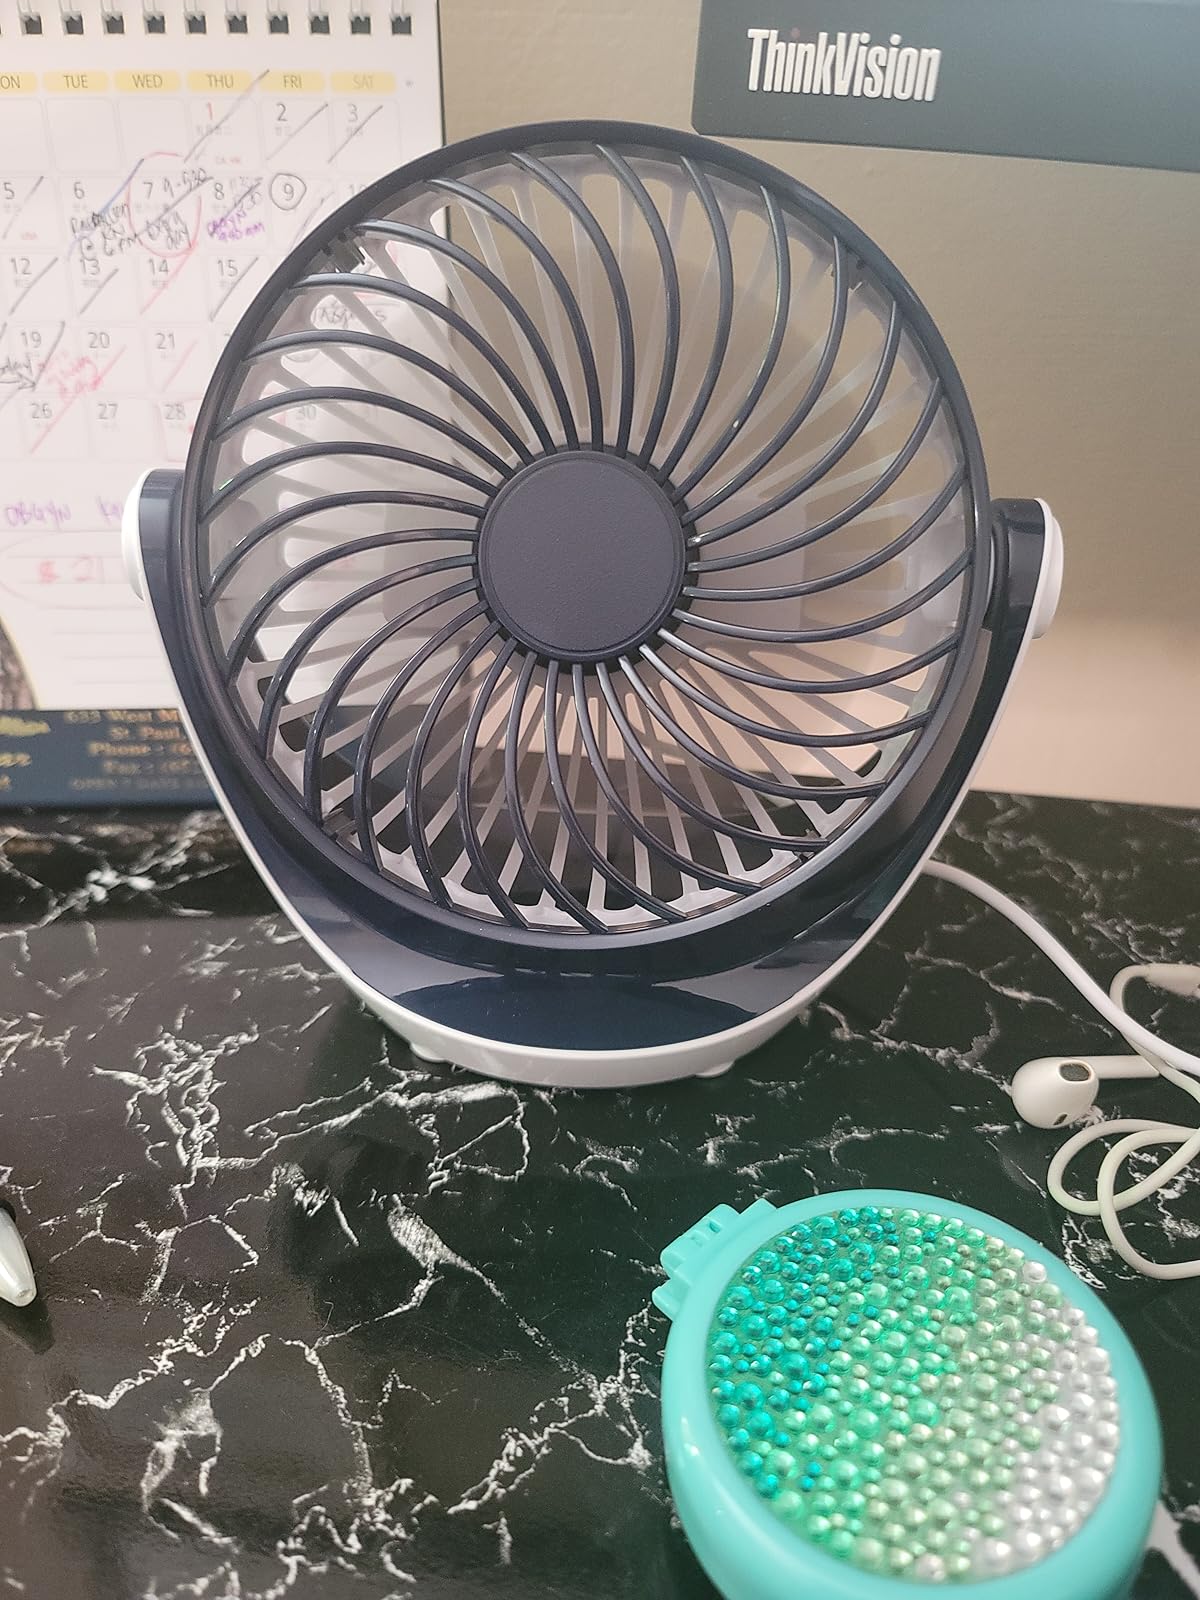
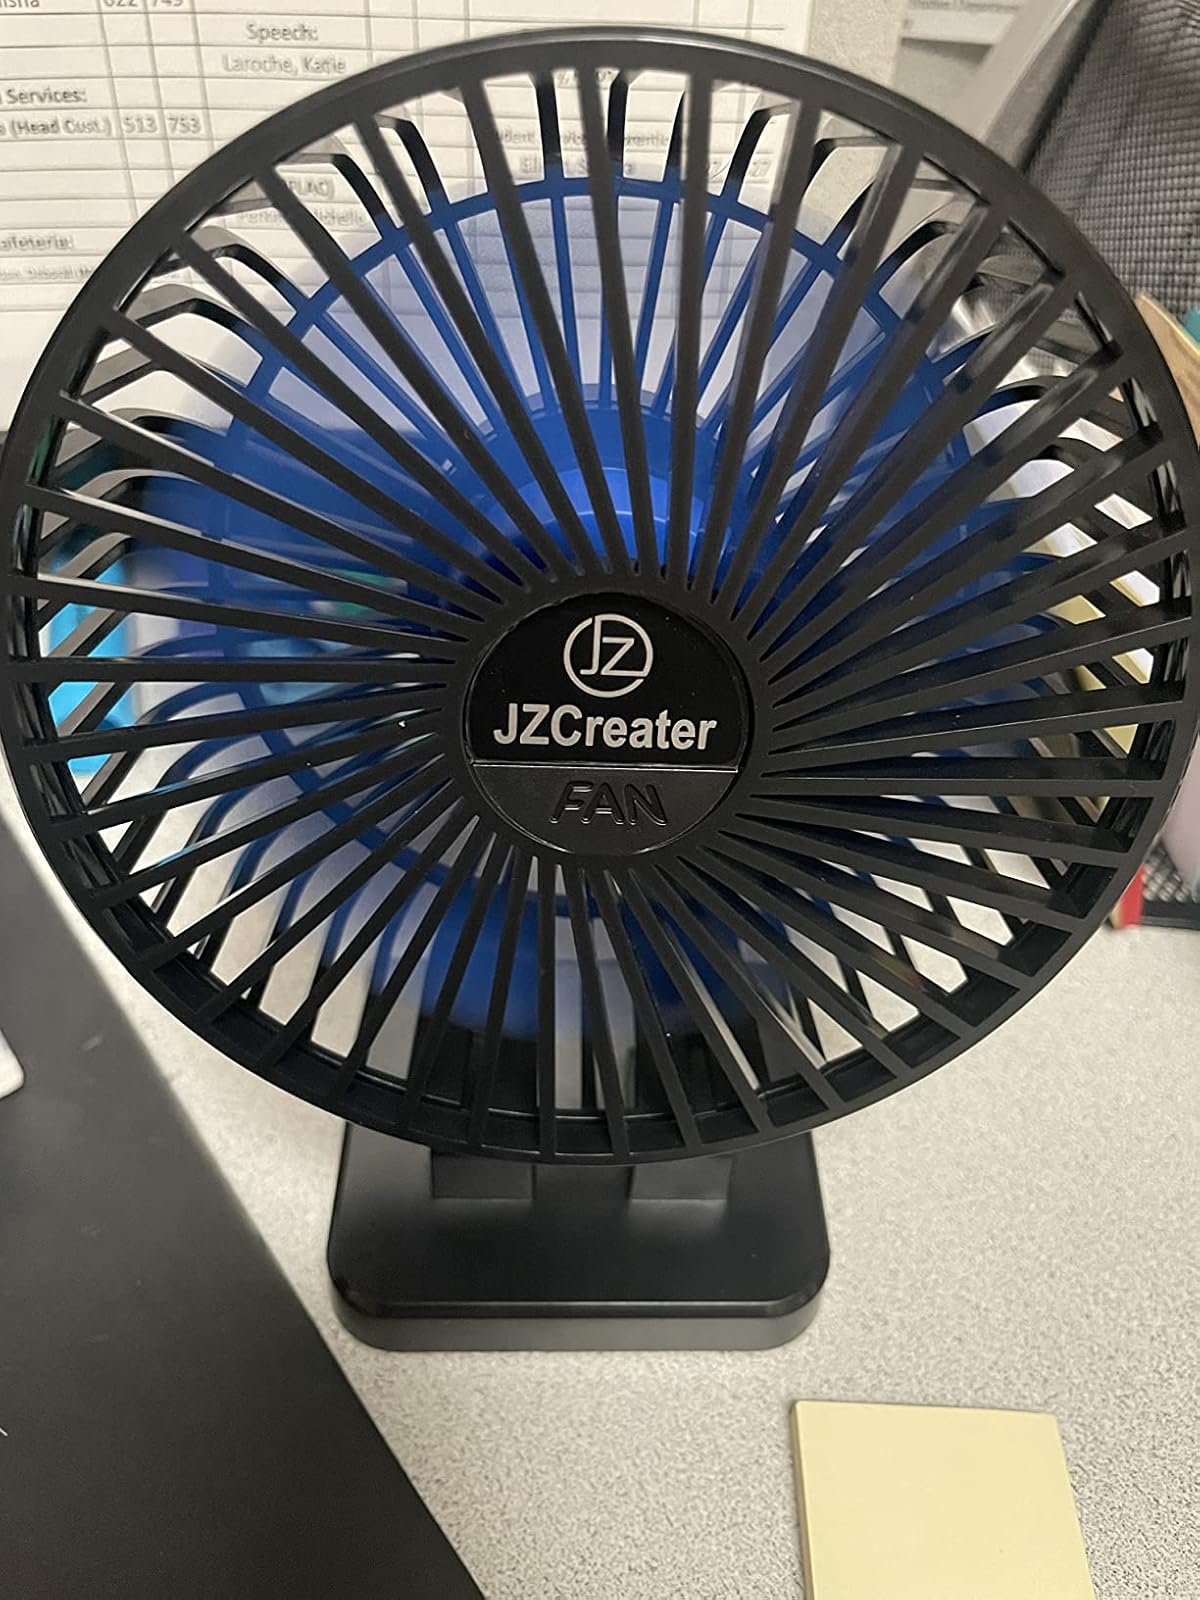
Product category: fan
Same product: no